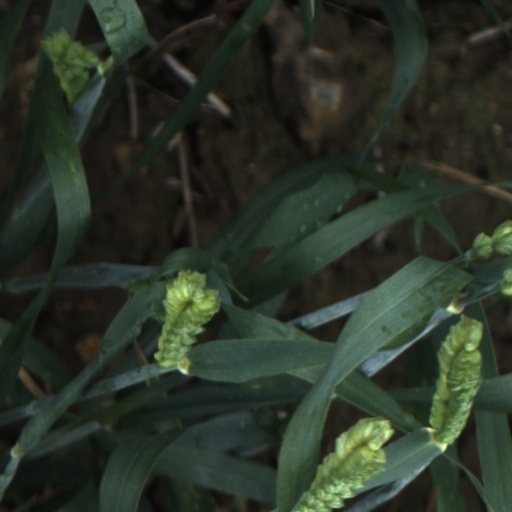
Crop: wheat